Bernardine Church of Our Lady Queen of Peace, Bydgoszcz

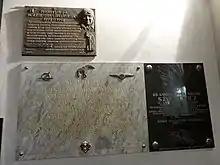
Commemorative plaques

Until the end of the 18th century, the crypt was used to bury religious members of the Bernardine Monastery, along with regular people who deserved to be honored by the convent and the church. Most important figures are buried under the floor of the church, including, among others: